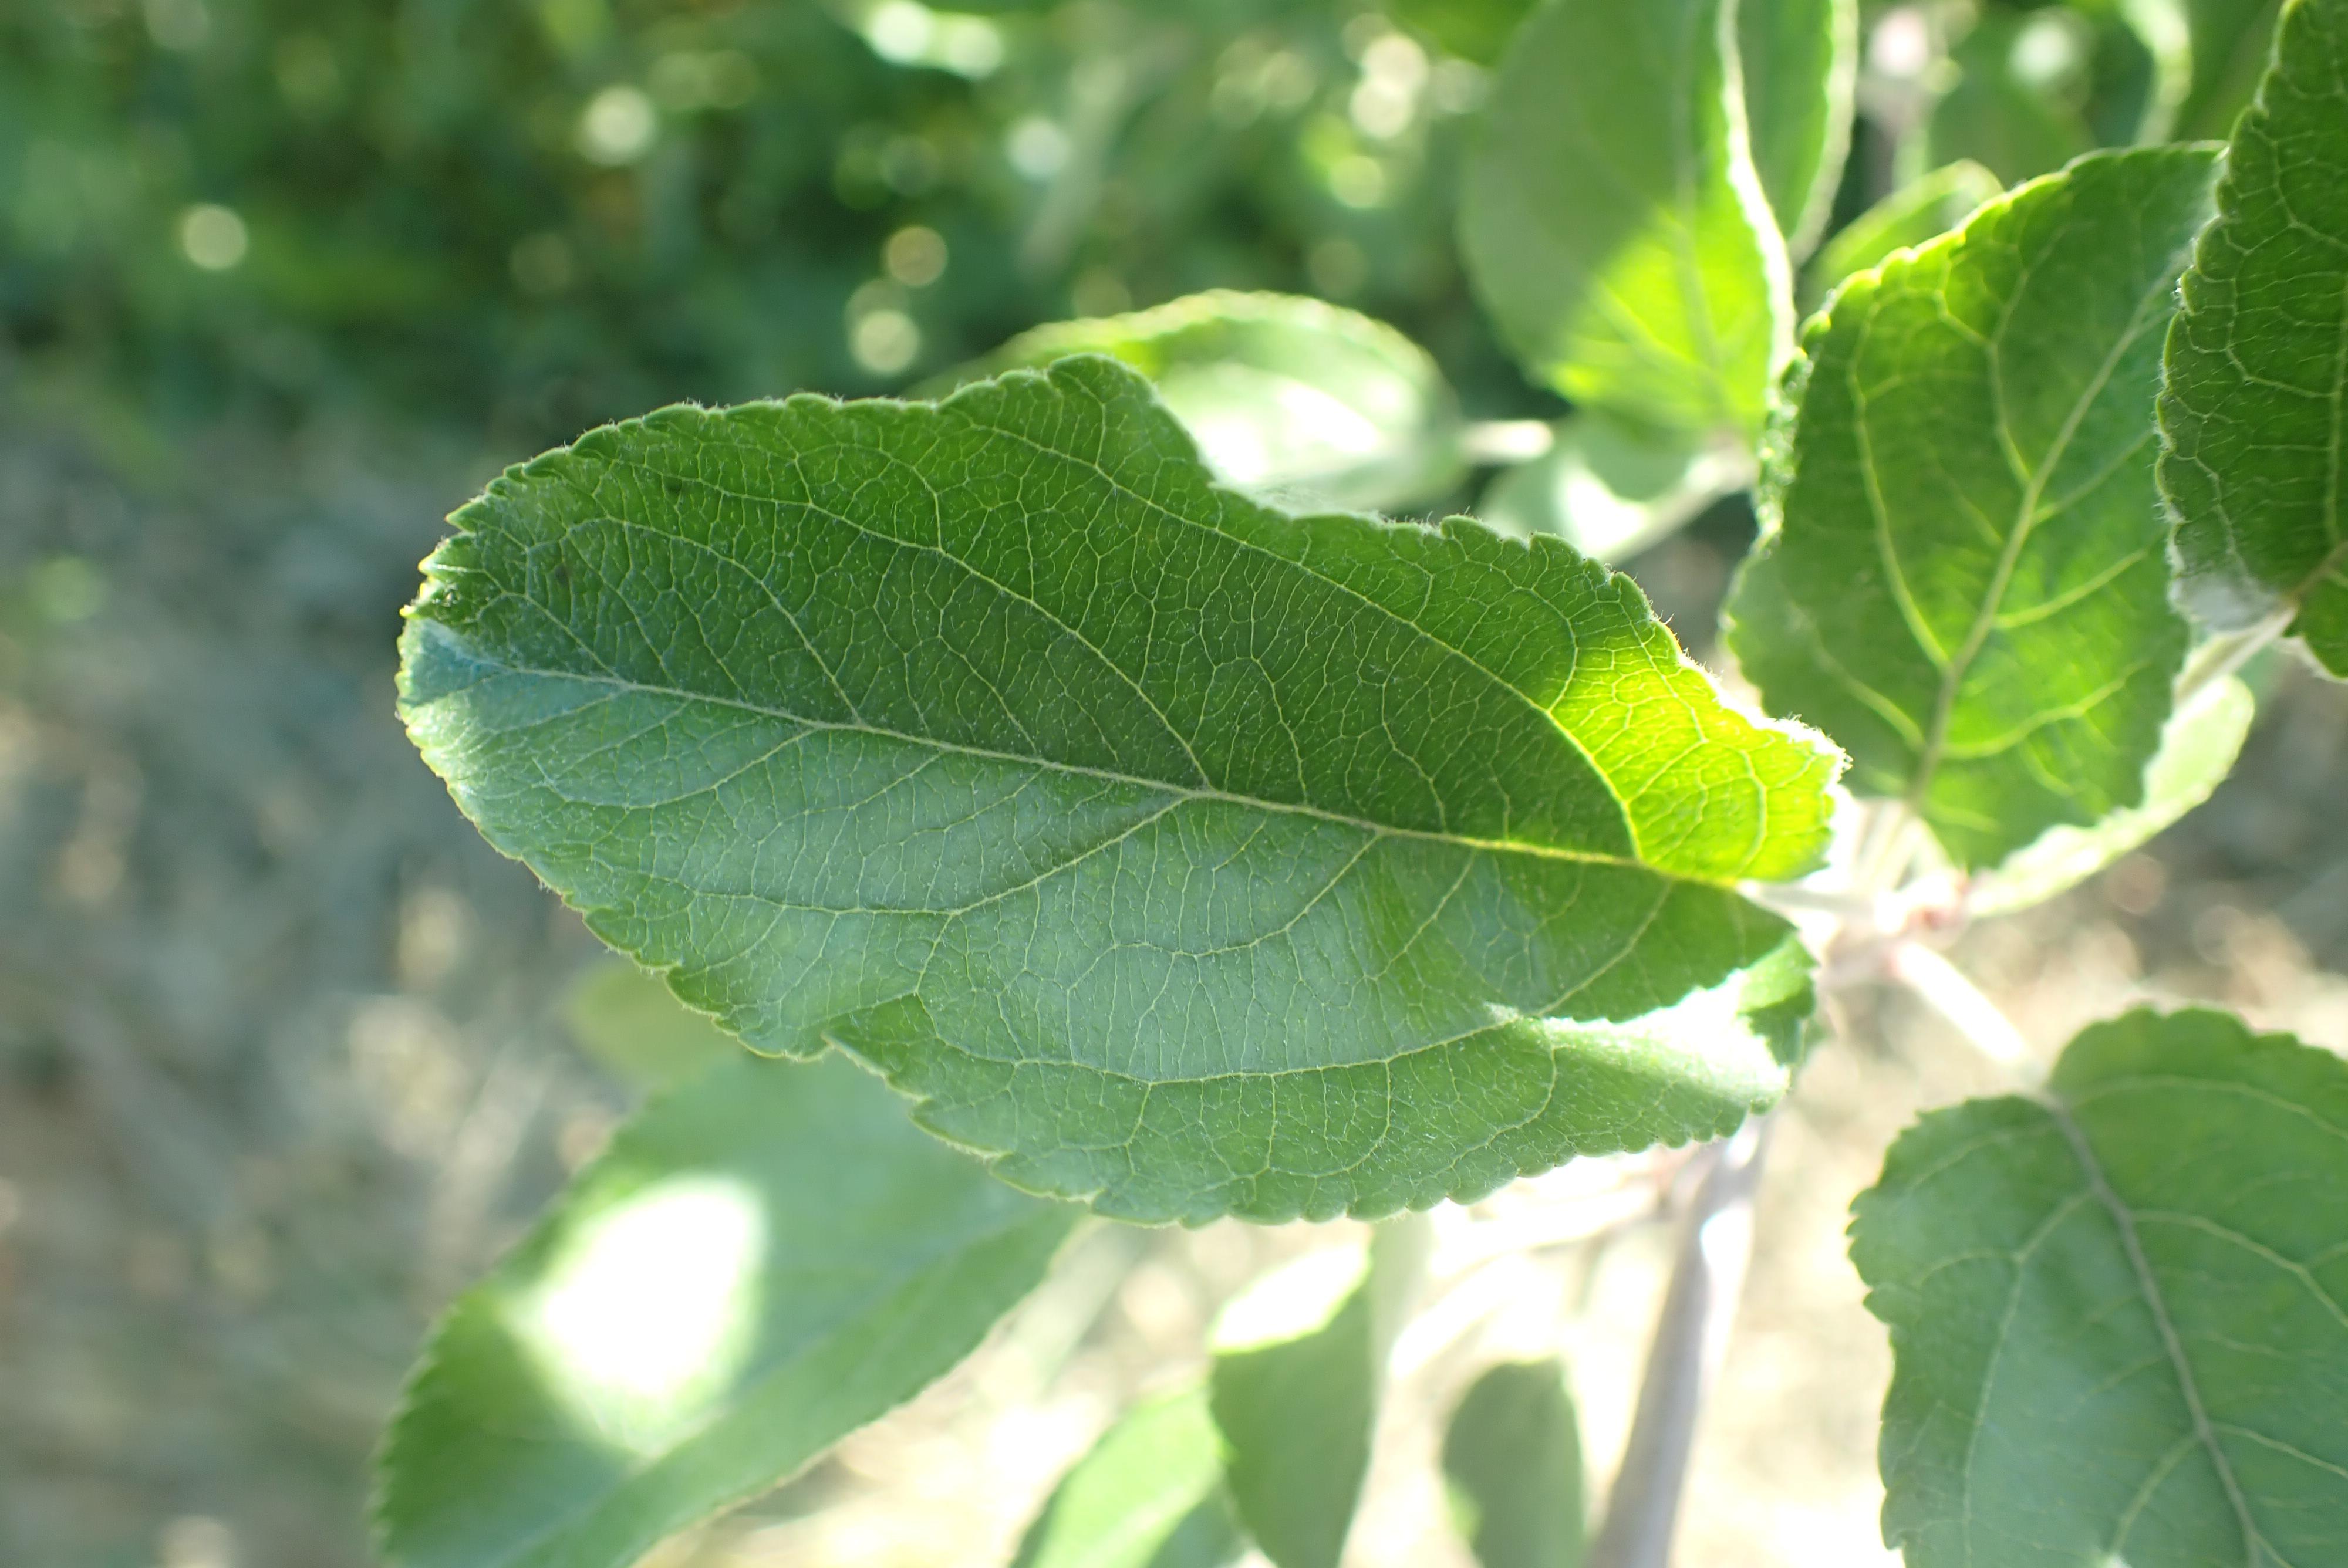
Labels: healthy